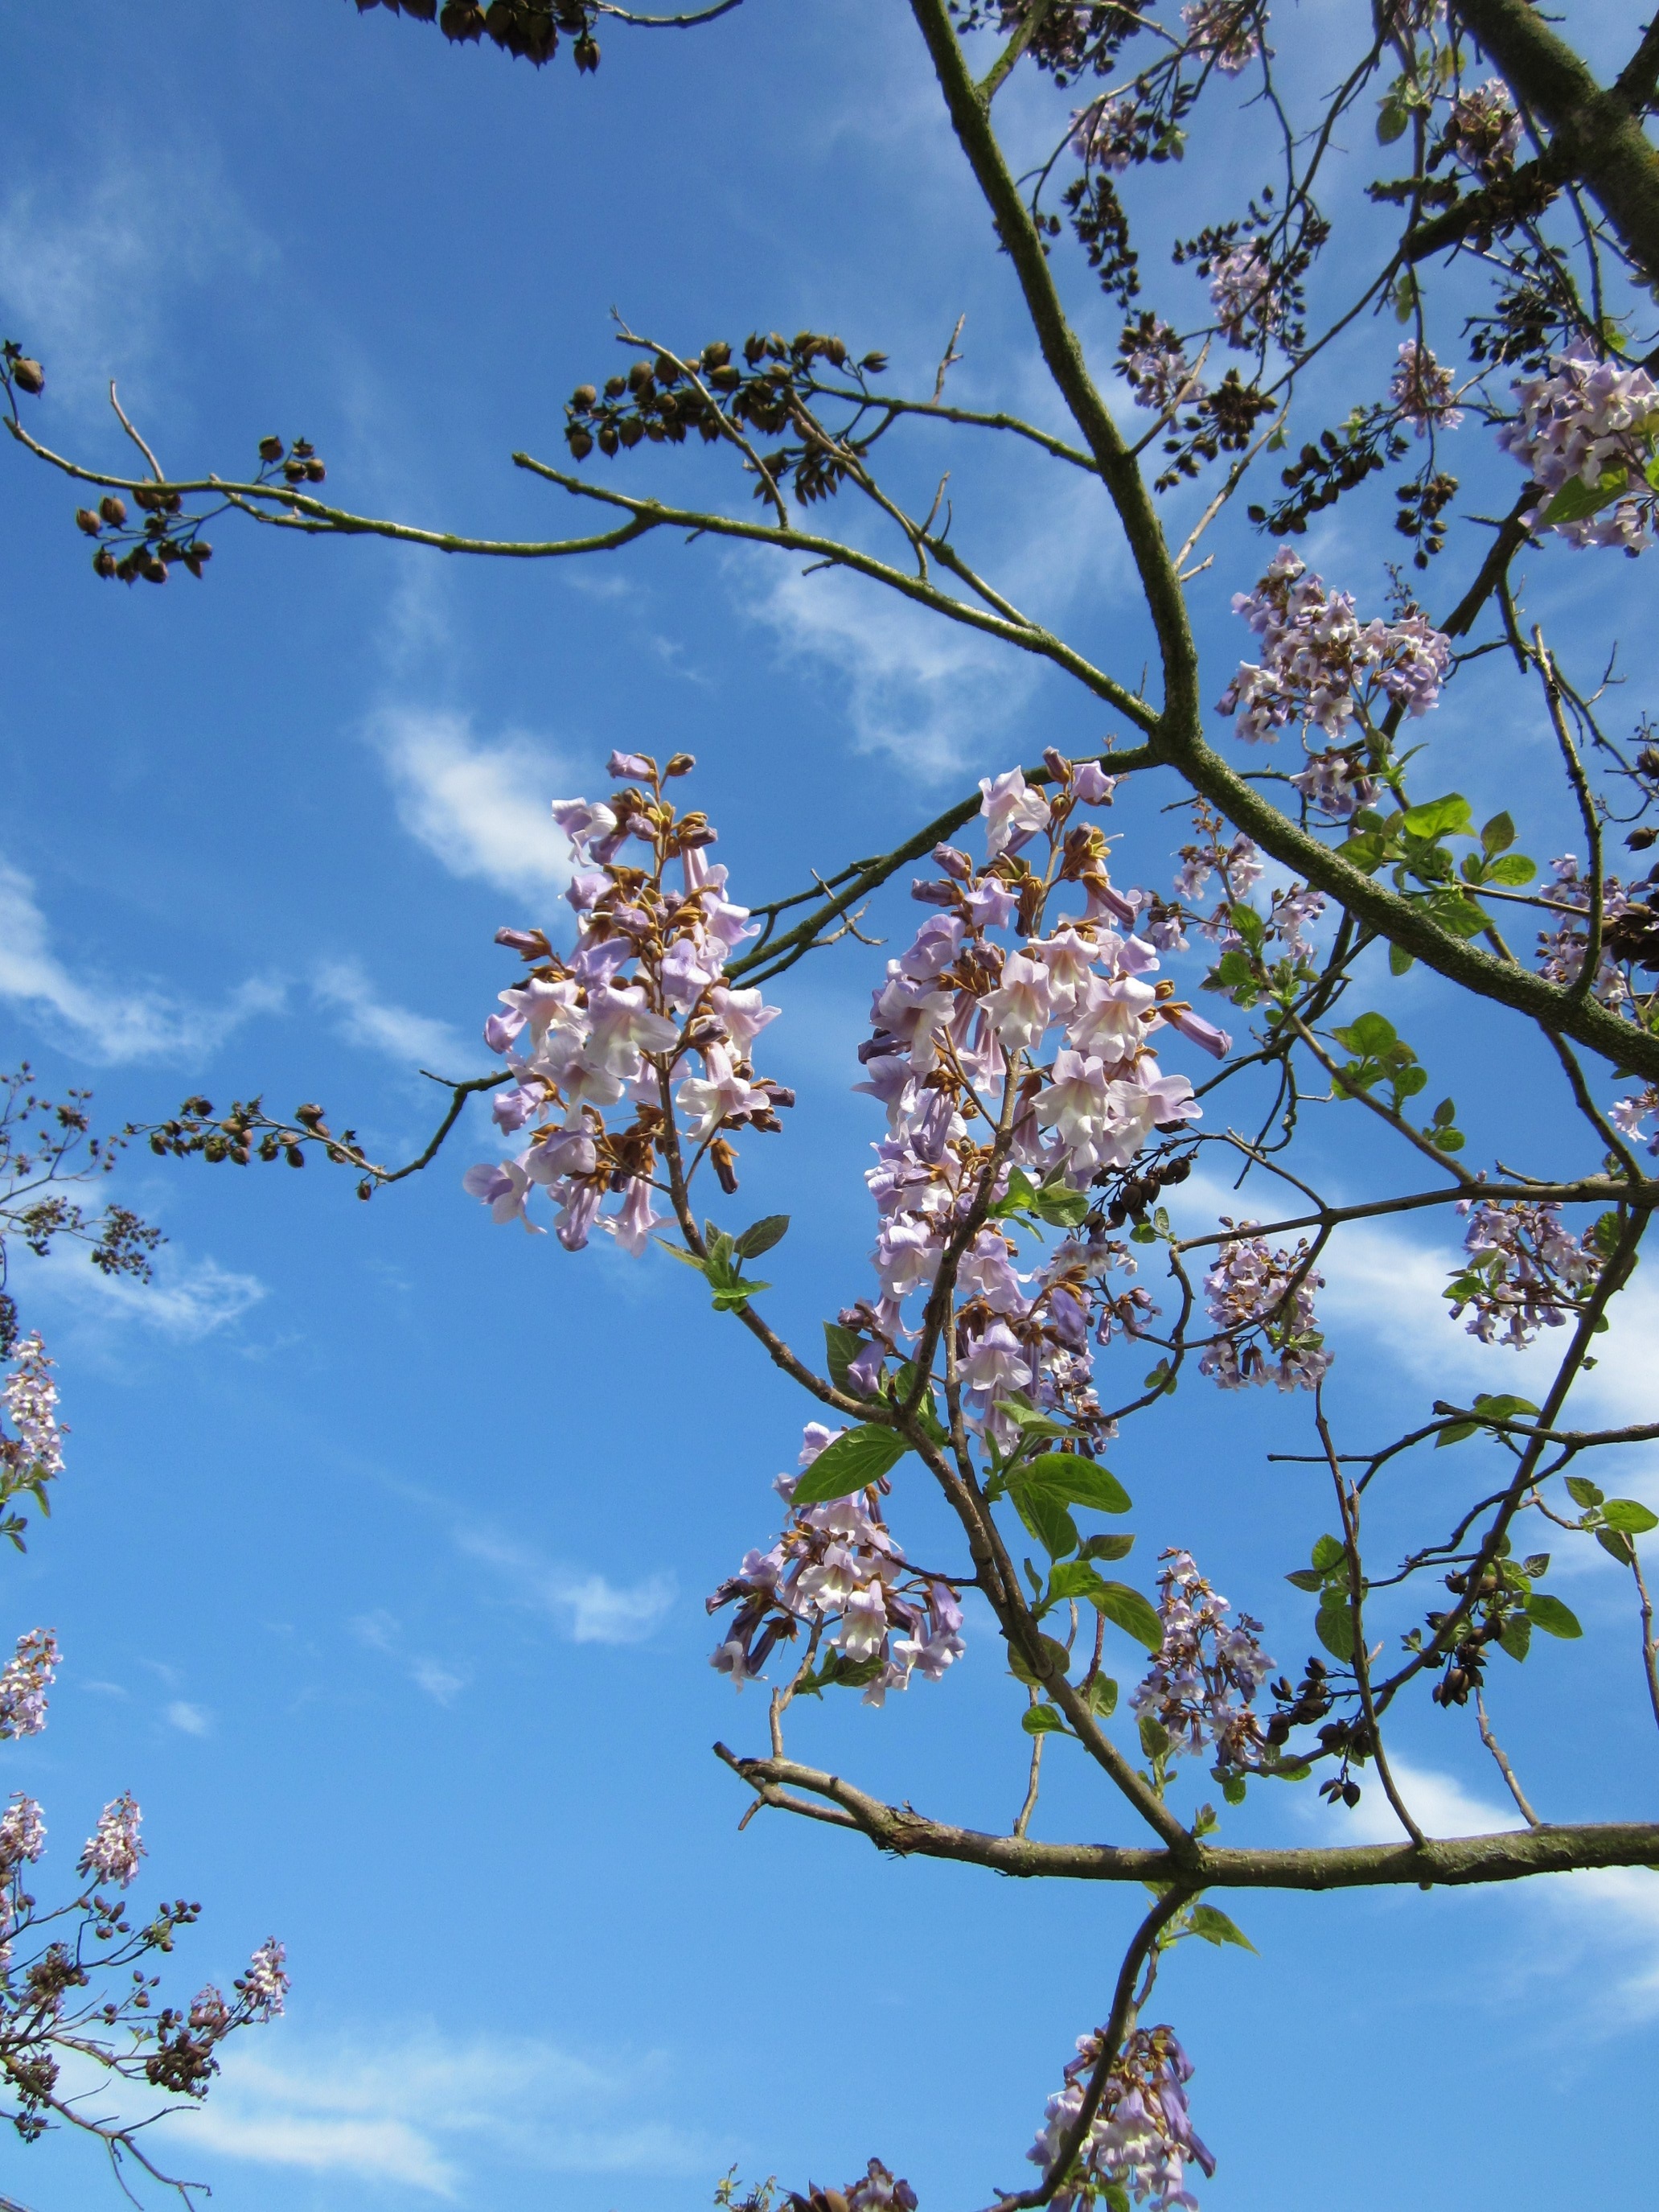
tree, branch, blossom, plant, sky, leaf, flower, spring, produce, botany, blooming, flora, cherry blossom, species, flowering plant, paulownia tomentosa, empress tree, princess tree, foxglove tree, woody plant, land plant